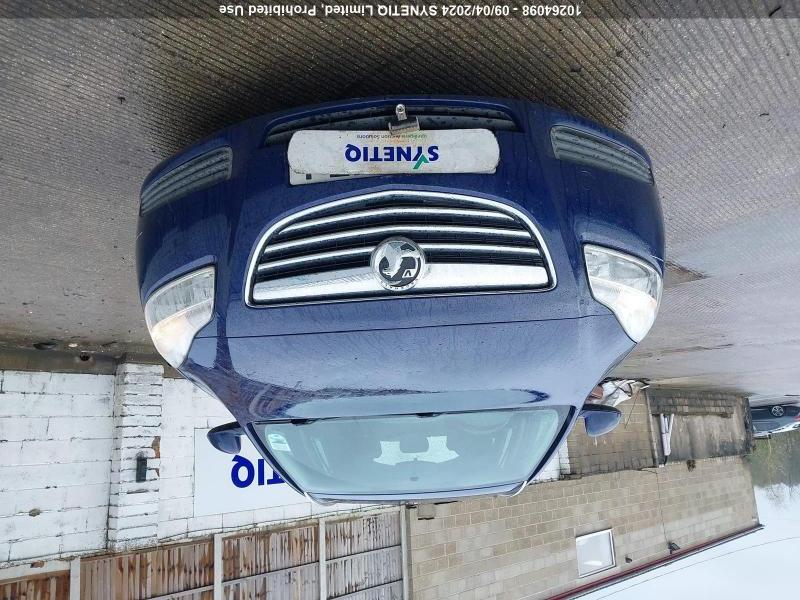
Aucun dommage détecté.
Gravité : aucun